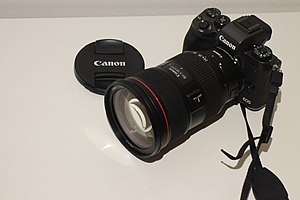
Canon EOS M5
Canon EOS M5 med EF til EF-M adapter og professionelt Canon EF 24-70 F2.8L USM objektiv.
Canon EOS M5 er et digitalt spejlløst systemkamera annonceret af Canon 15. september 2016, salget begyndte november 2016.